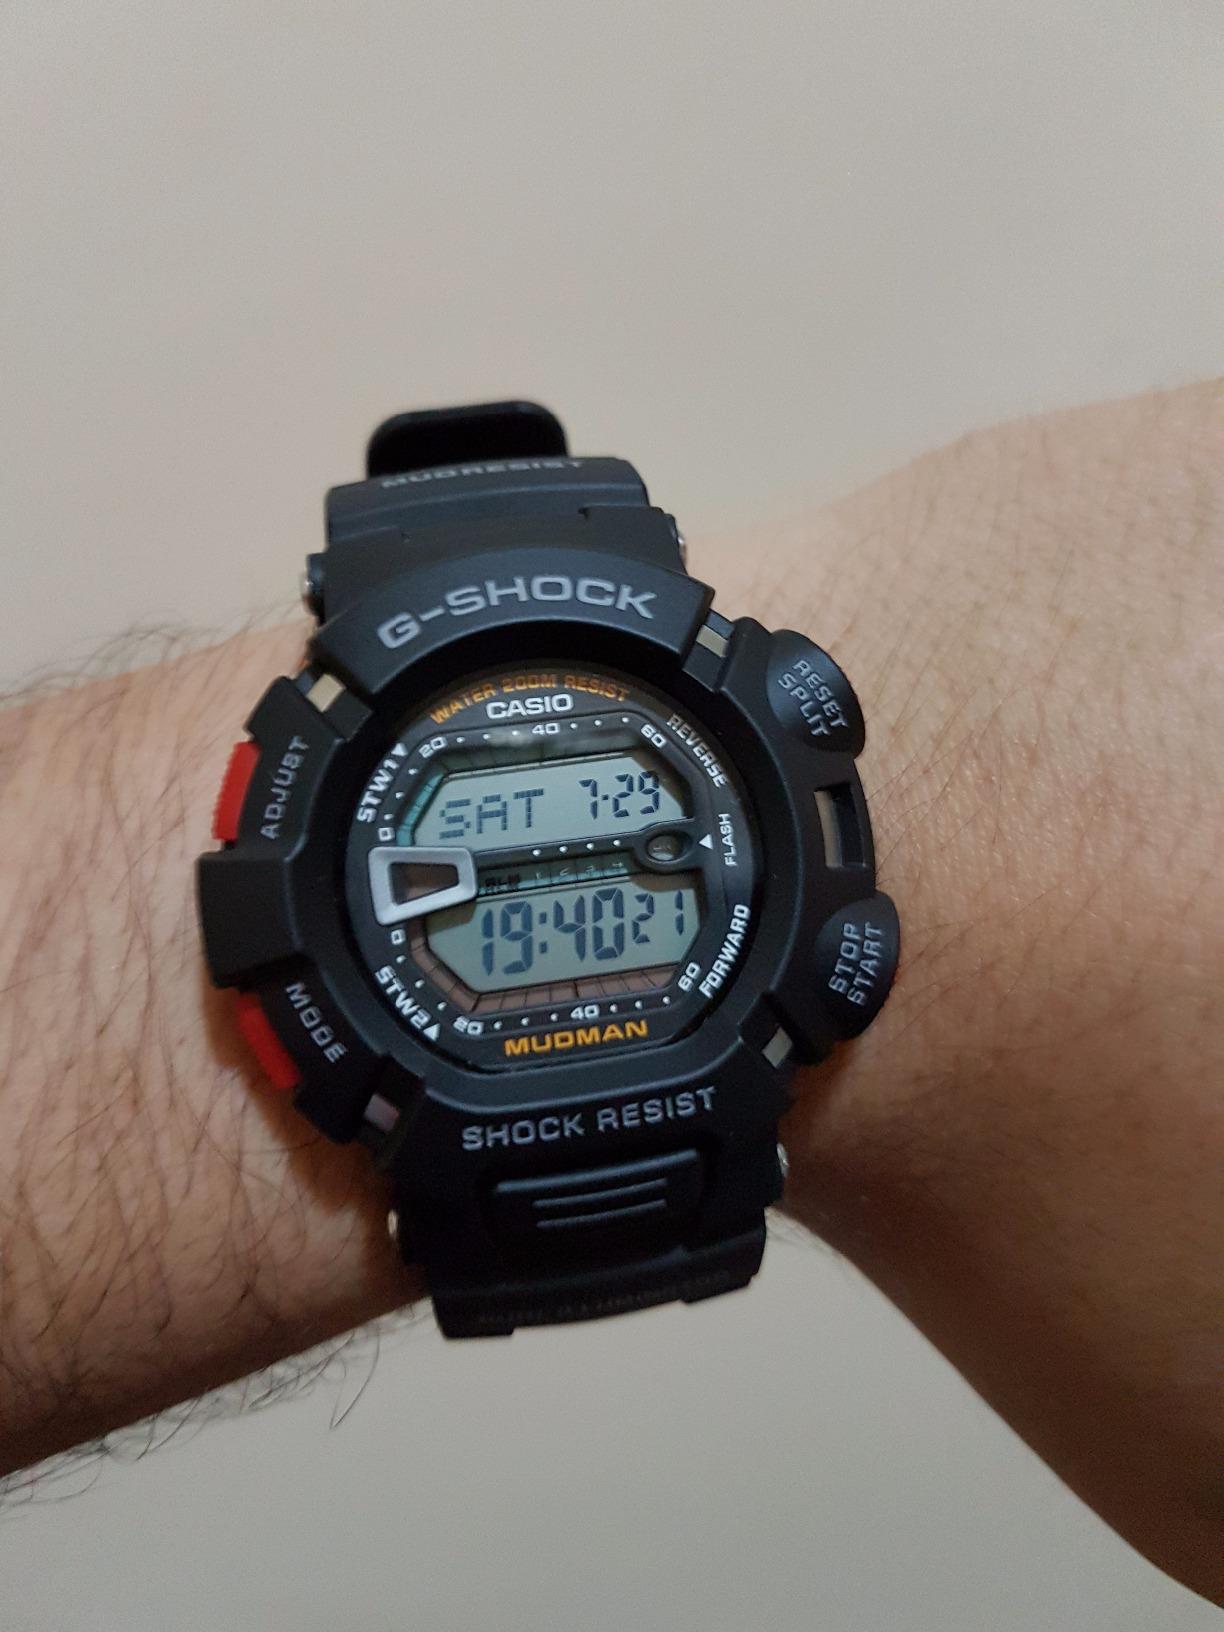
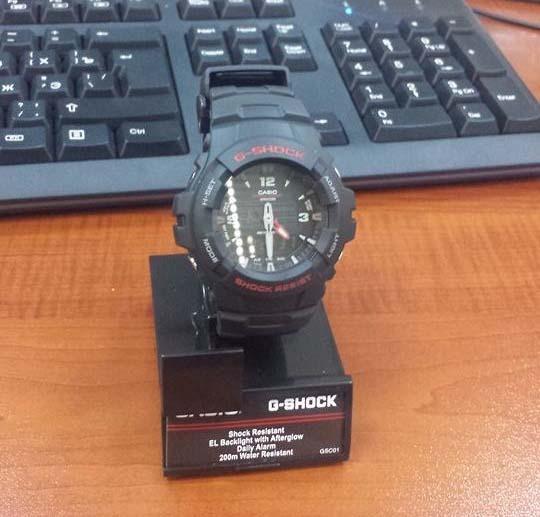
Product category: accessories_watch
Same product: no